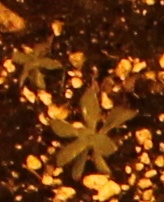
Label: Kochia